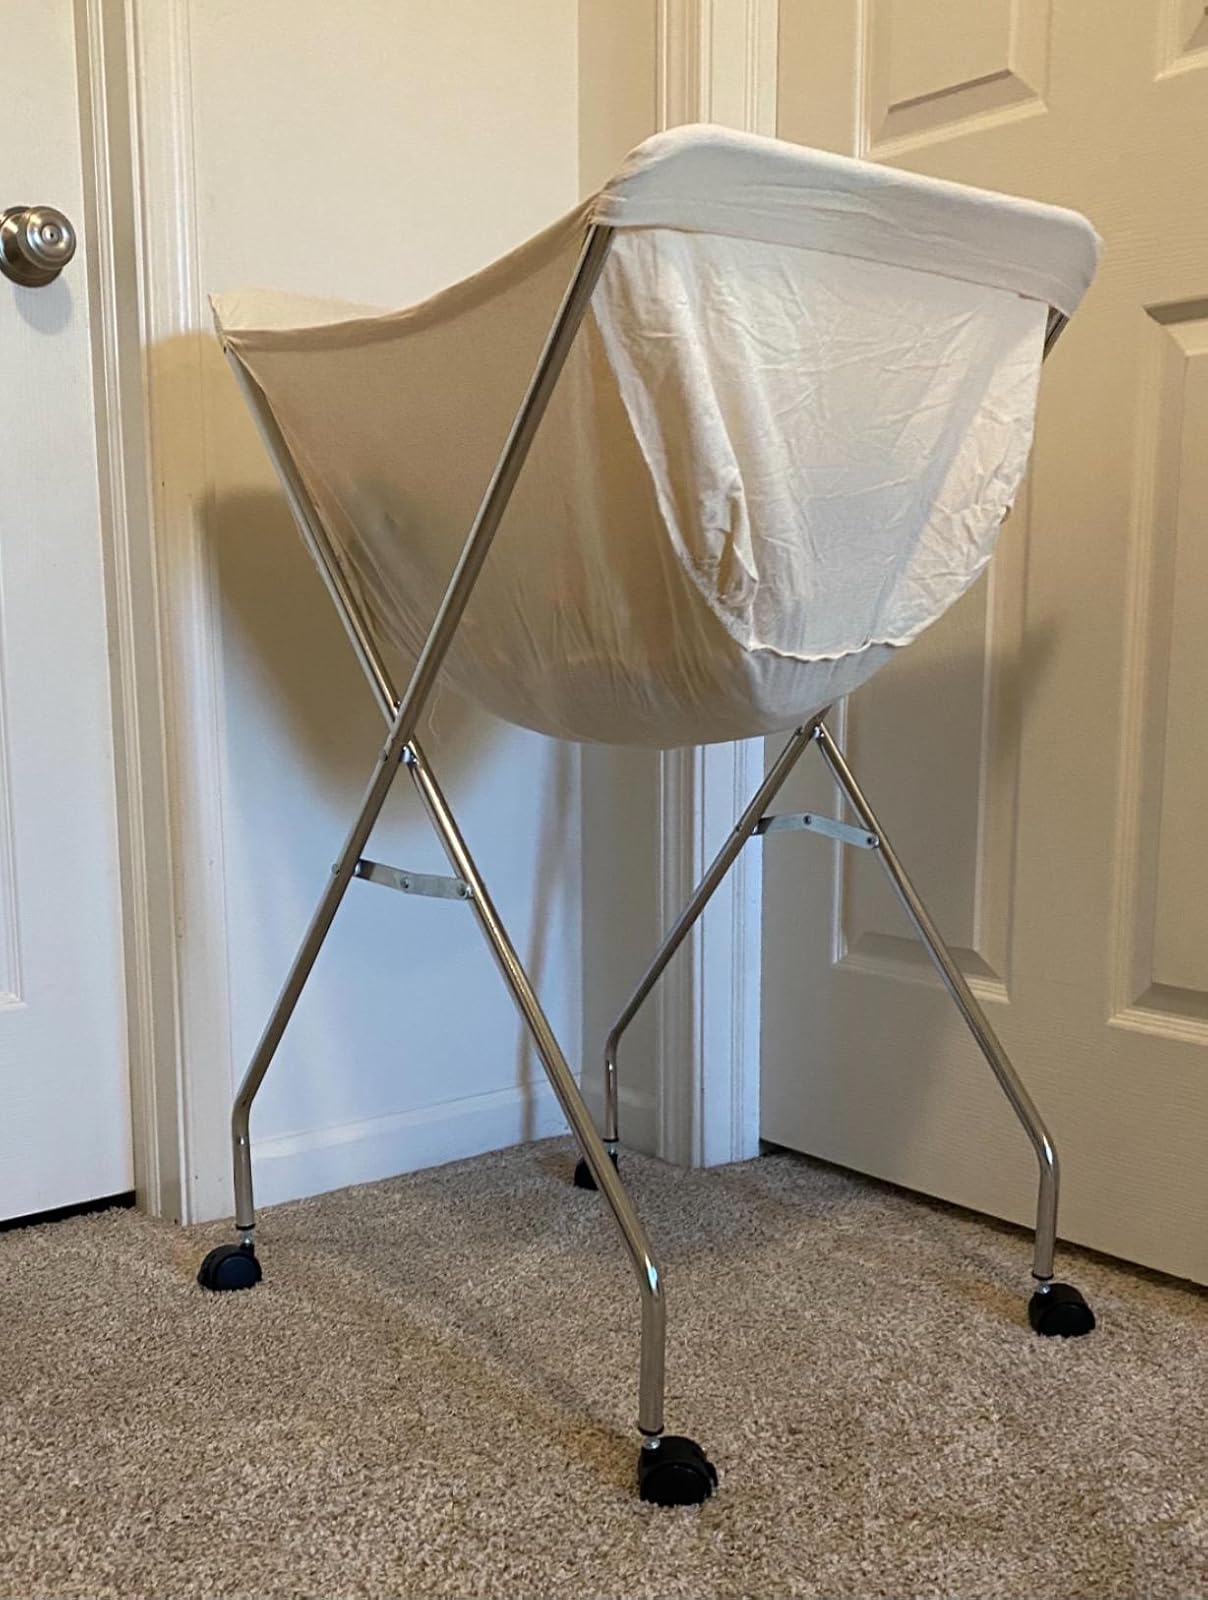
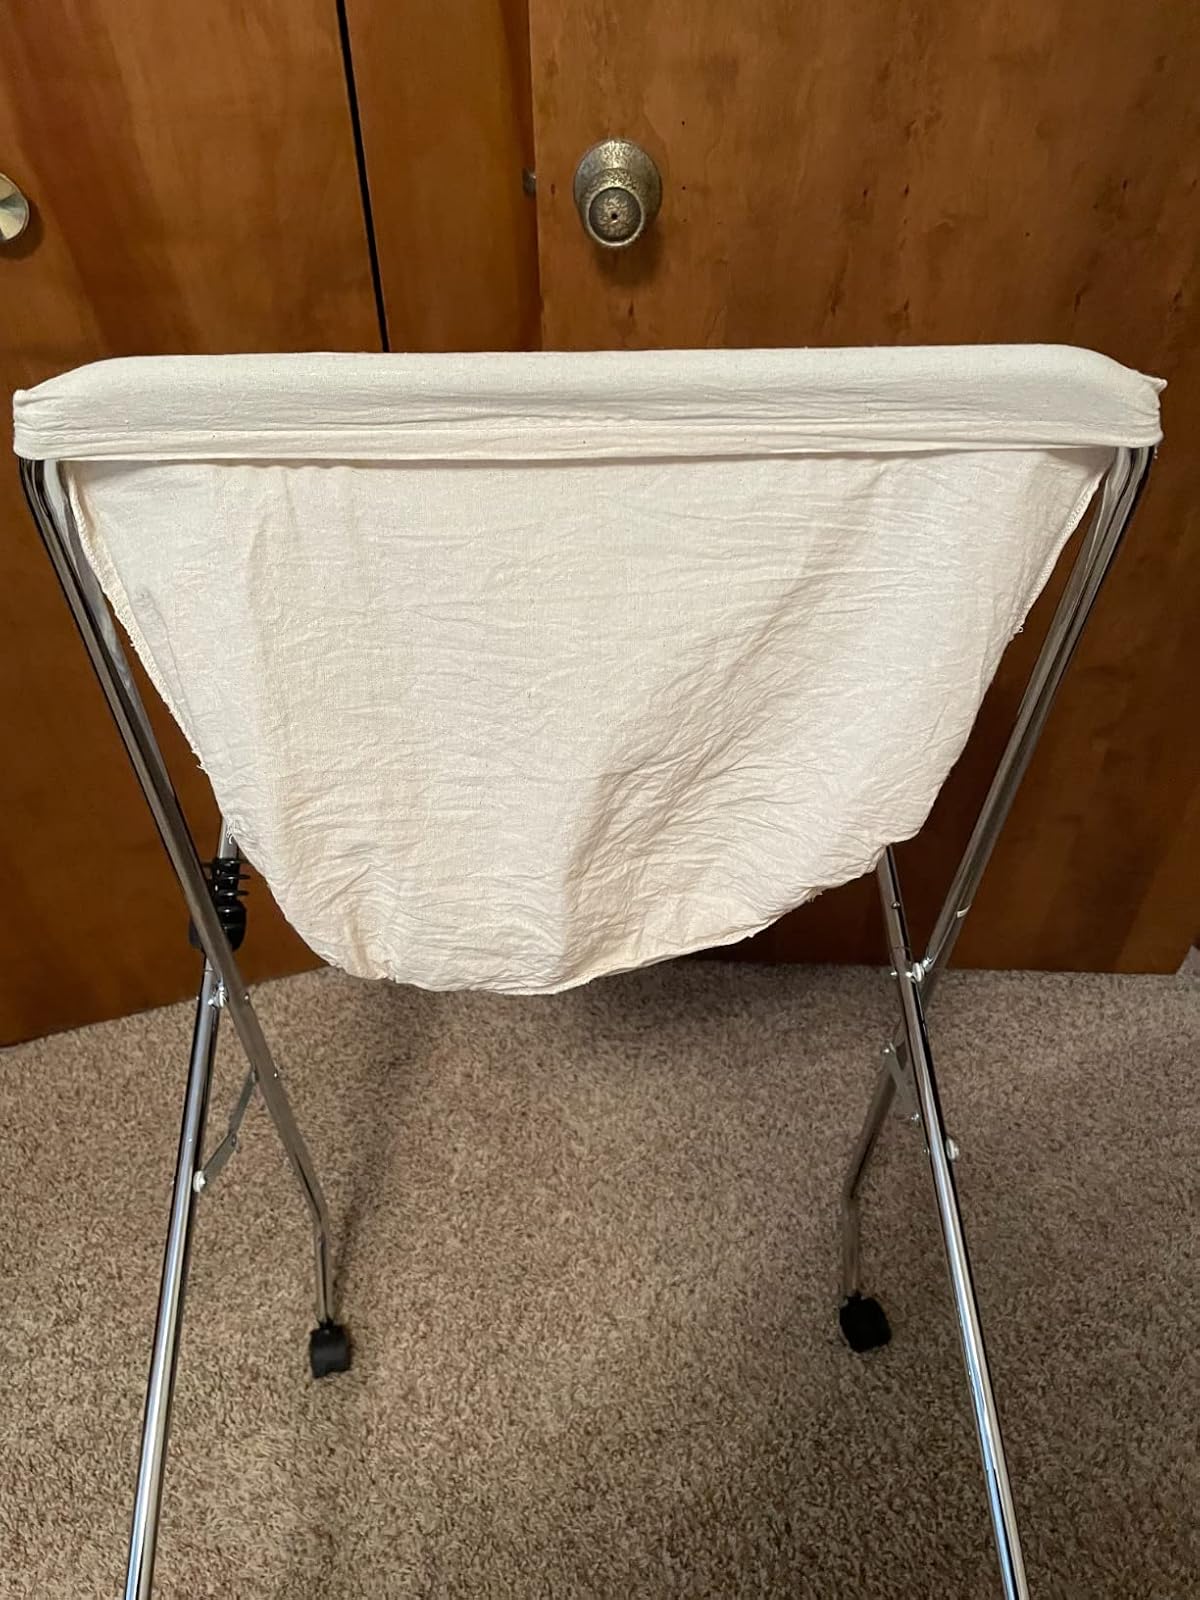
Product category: items_hamper
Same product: yes